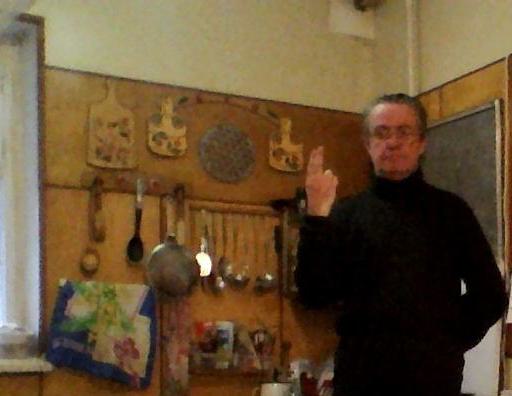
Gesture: two_up_inverted